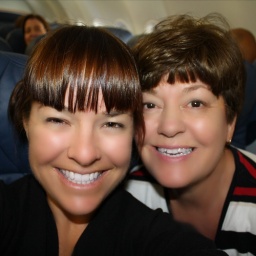
in the airplane flying to pennsylvania